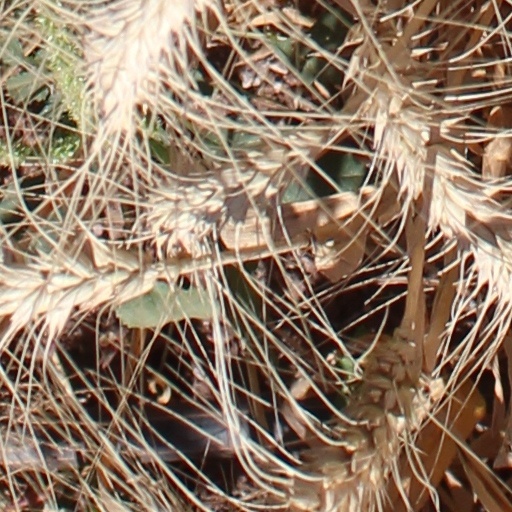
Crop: wheat